Last Bullet

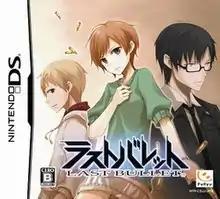
"Last Bullet" official box art

is a 2009 adventure game developed and published by FuRyu for the Nintendo DS. The game puts players in the role of a young female sniper, Karin Hibiki. The game's characters are designed by Jū Ayakura.